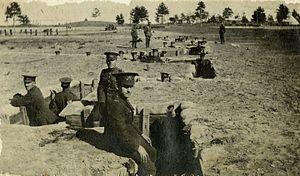
La base des Forces canadiennes Borden est une base des Forces canadiennes située dans la province de l'Ontario au Canada. C'est le lieu de naissance historique de l'Aviation royale du Canada.